Ignacy Posadzy

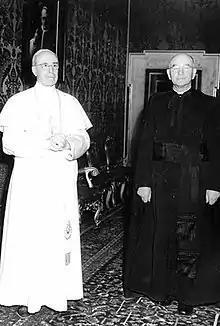
Ignacy Posadzy meeting with Pope Pius XII

Posadzy, like most other Catholic leaders in communist Poland, had to navigate an extremely hostile and often dangerous political climate. The communist government looked at the Society of Christ with suspicion and often created difficulties for the Society. Posadzy approached those challenges decisively and sought to fulfill the Society's mission, while keeping intact his integrity and that of the Society, intact. When the director of the communist Office for Religious Affairs came to bestow Posadzy with a honorific distinction for supposed contributions to the Polish People's Republic, Posadzy took the order, returned it to the bureaucrat and placed it in the director's coat pocket. Posadzy refused to be associated in any way with the Polish United Workers' Party and the communists' anti-Catholic campaign, which was regularly waged against the Catholic Church.